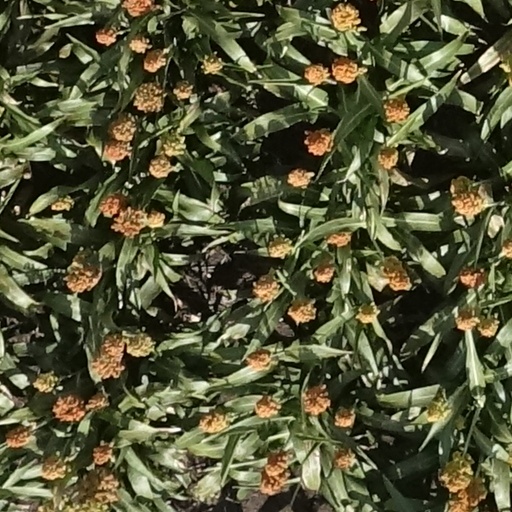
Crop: sorghum